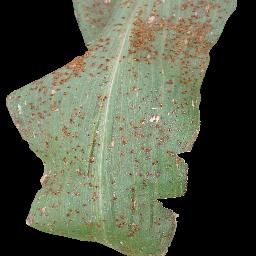
Label: Corn___Common_rust